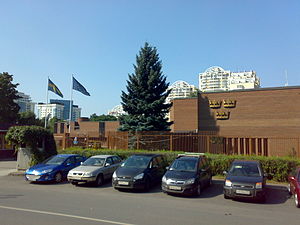
Nordens diplomatiske repræsentationer / Europa
Denne oversigt lister op udenrigske repræsentationer tilhørende de nordiske lande.